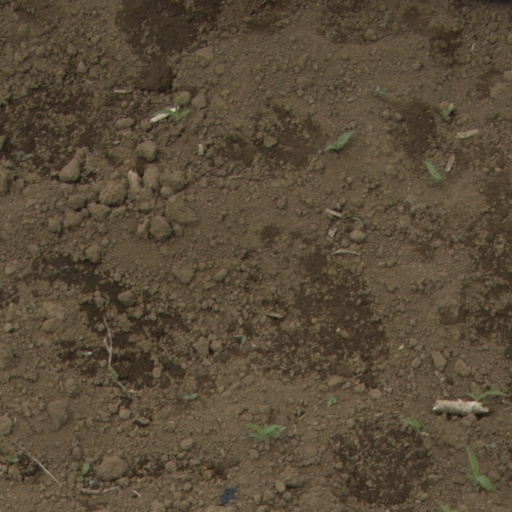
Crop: Jerusalem artichoke